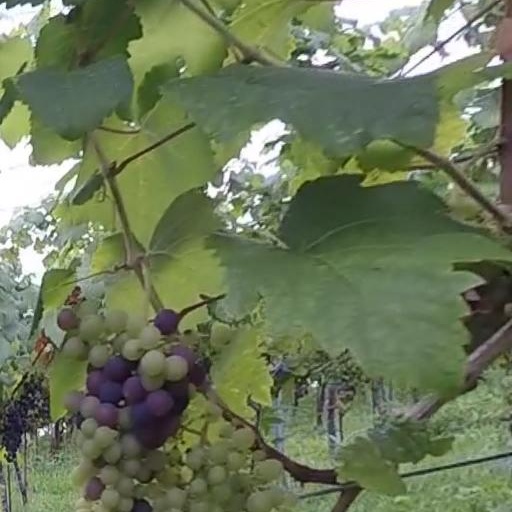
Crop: grape